Harveys Supermarkets

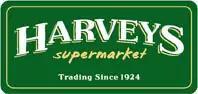
Previous logo

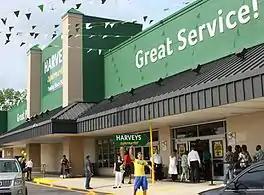
Exterior of a Harveys store in Jacksonville, Florida.

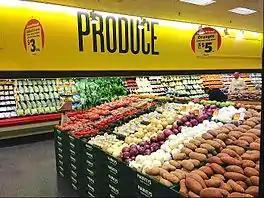

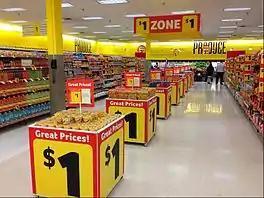

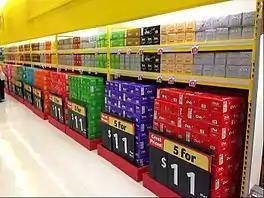

The chain was founded by J. M. and Iris Harvey in Nashville, Georgia, in 1924. Their son, Joe, took over the chain in 1950. Harveys had grown from a total of 22 stores in 1981 to 43 stores in 2003. Harveys growth during the 1990s was primarily through acquisitions.